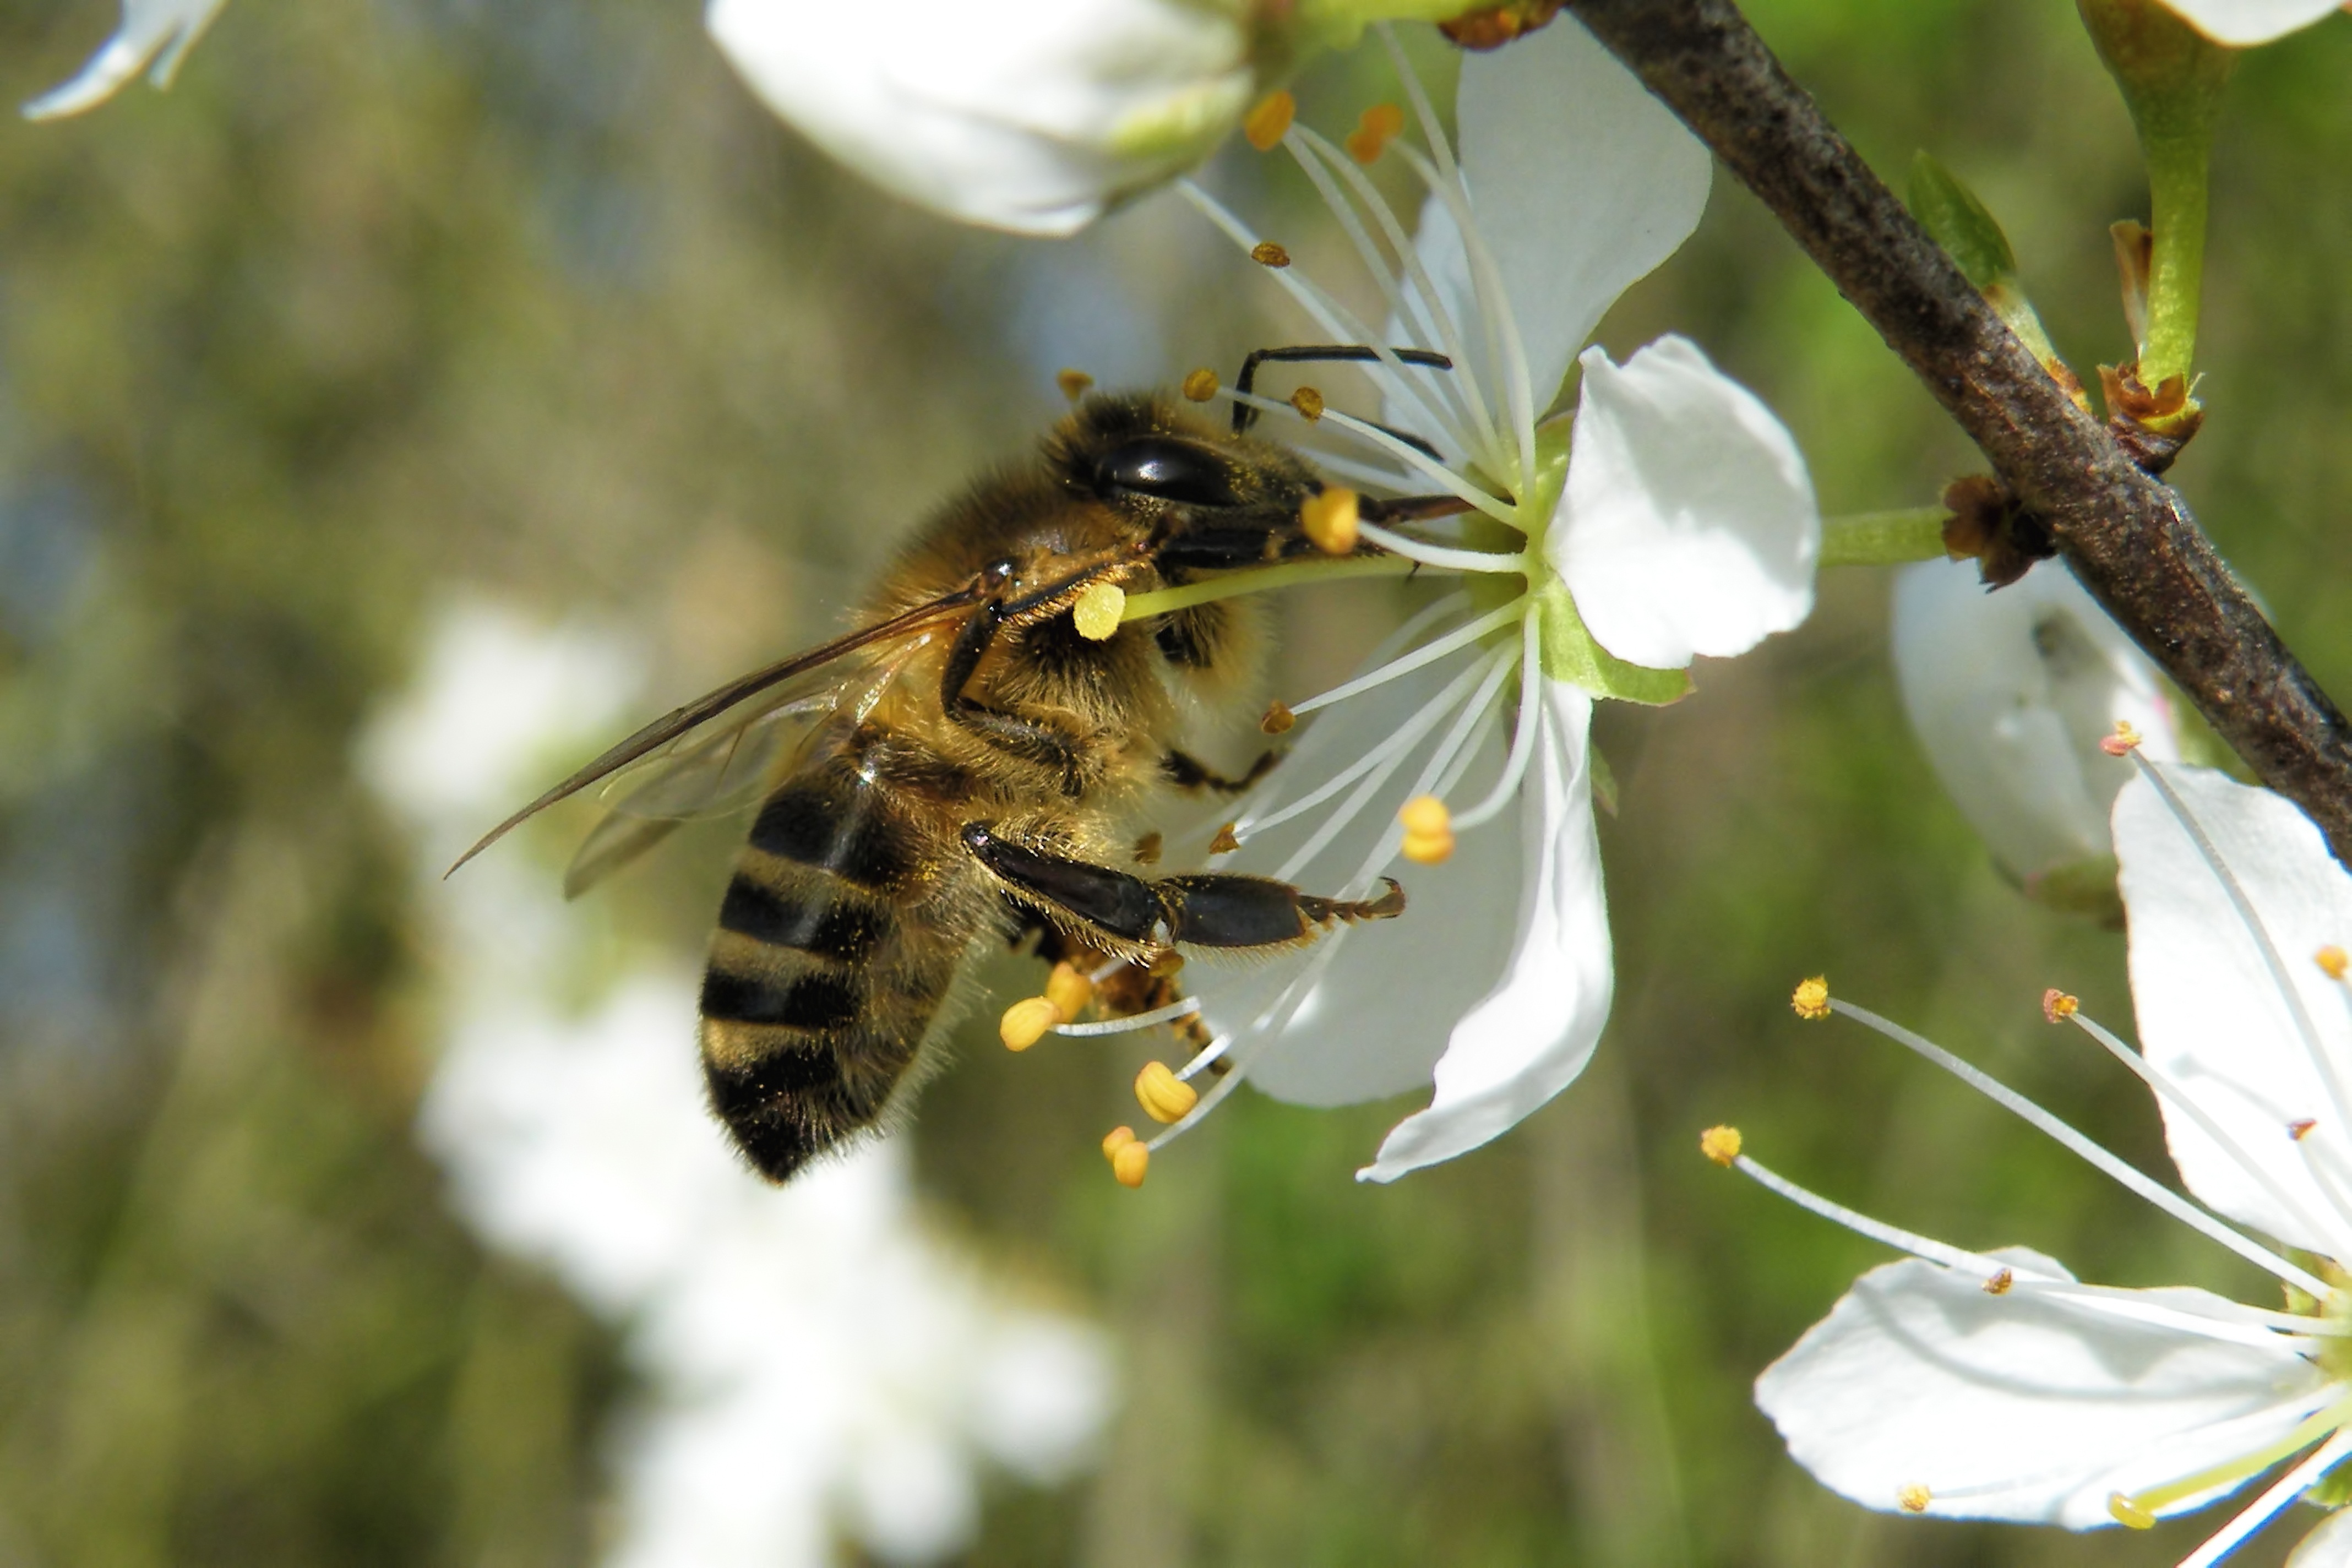
nature, insect, bee, honey bee, flora, fauna, nectar, wildlife, flower, botany, invertebrate, close up, macro photography, membrane winged insect, branch, fly, wasp, blossom, pollen, pollinator, arthropod